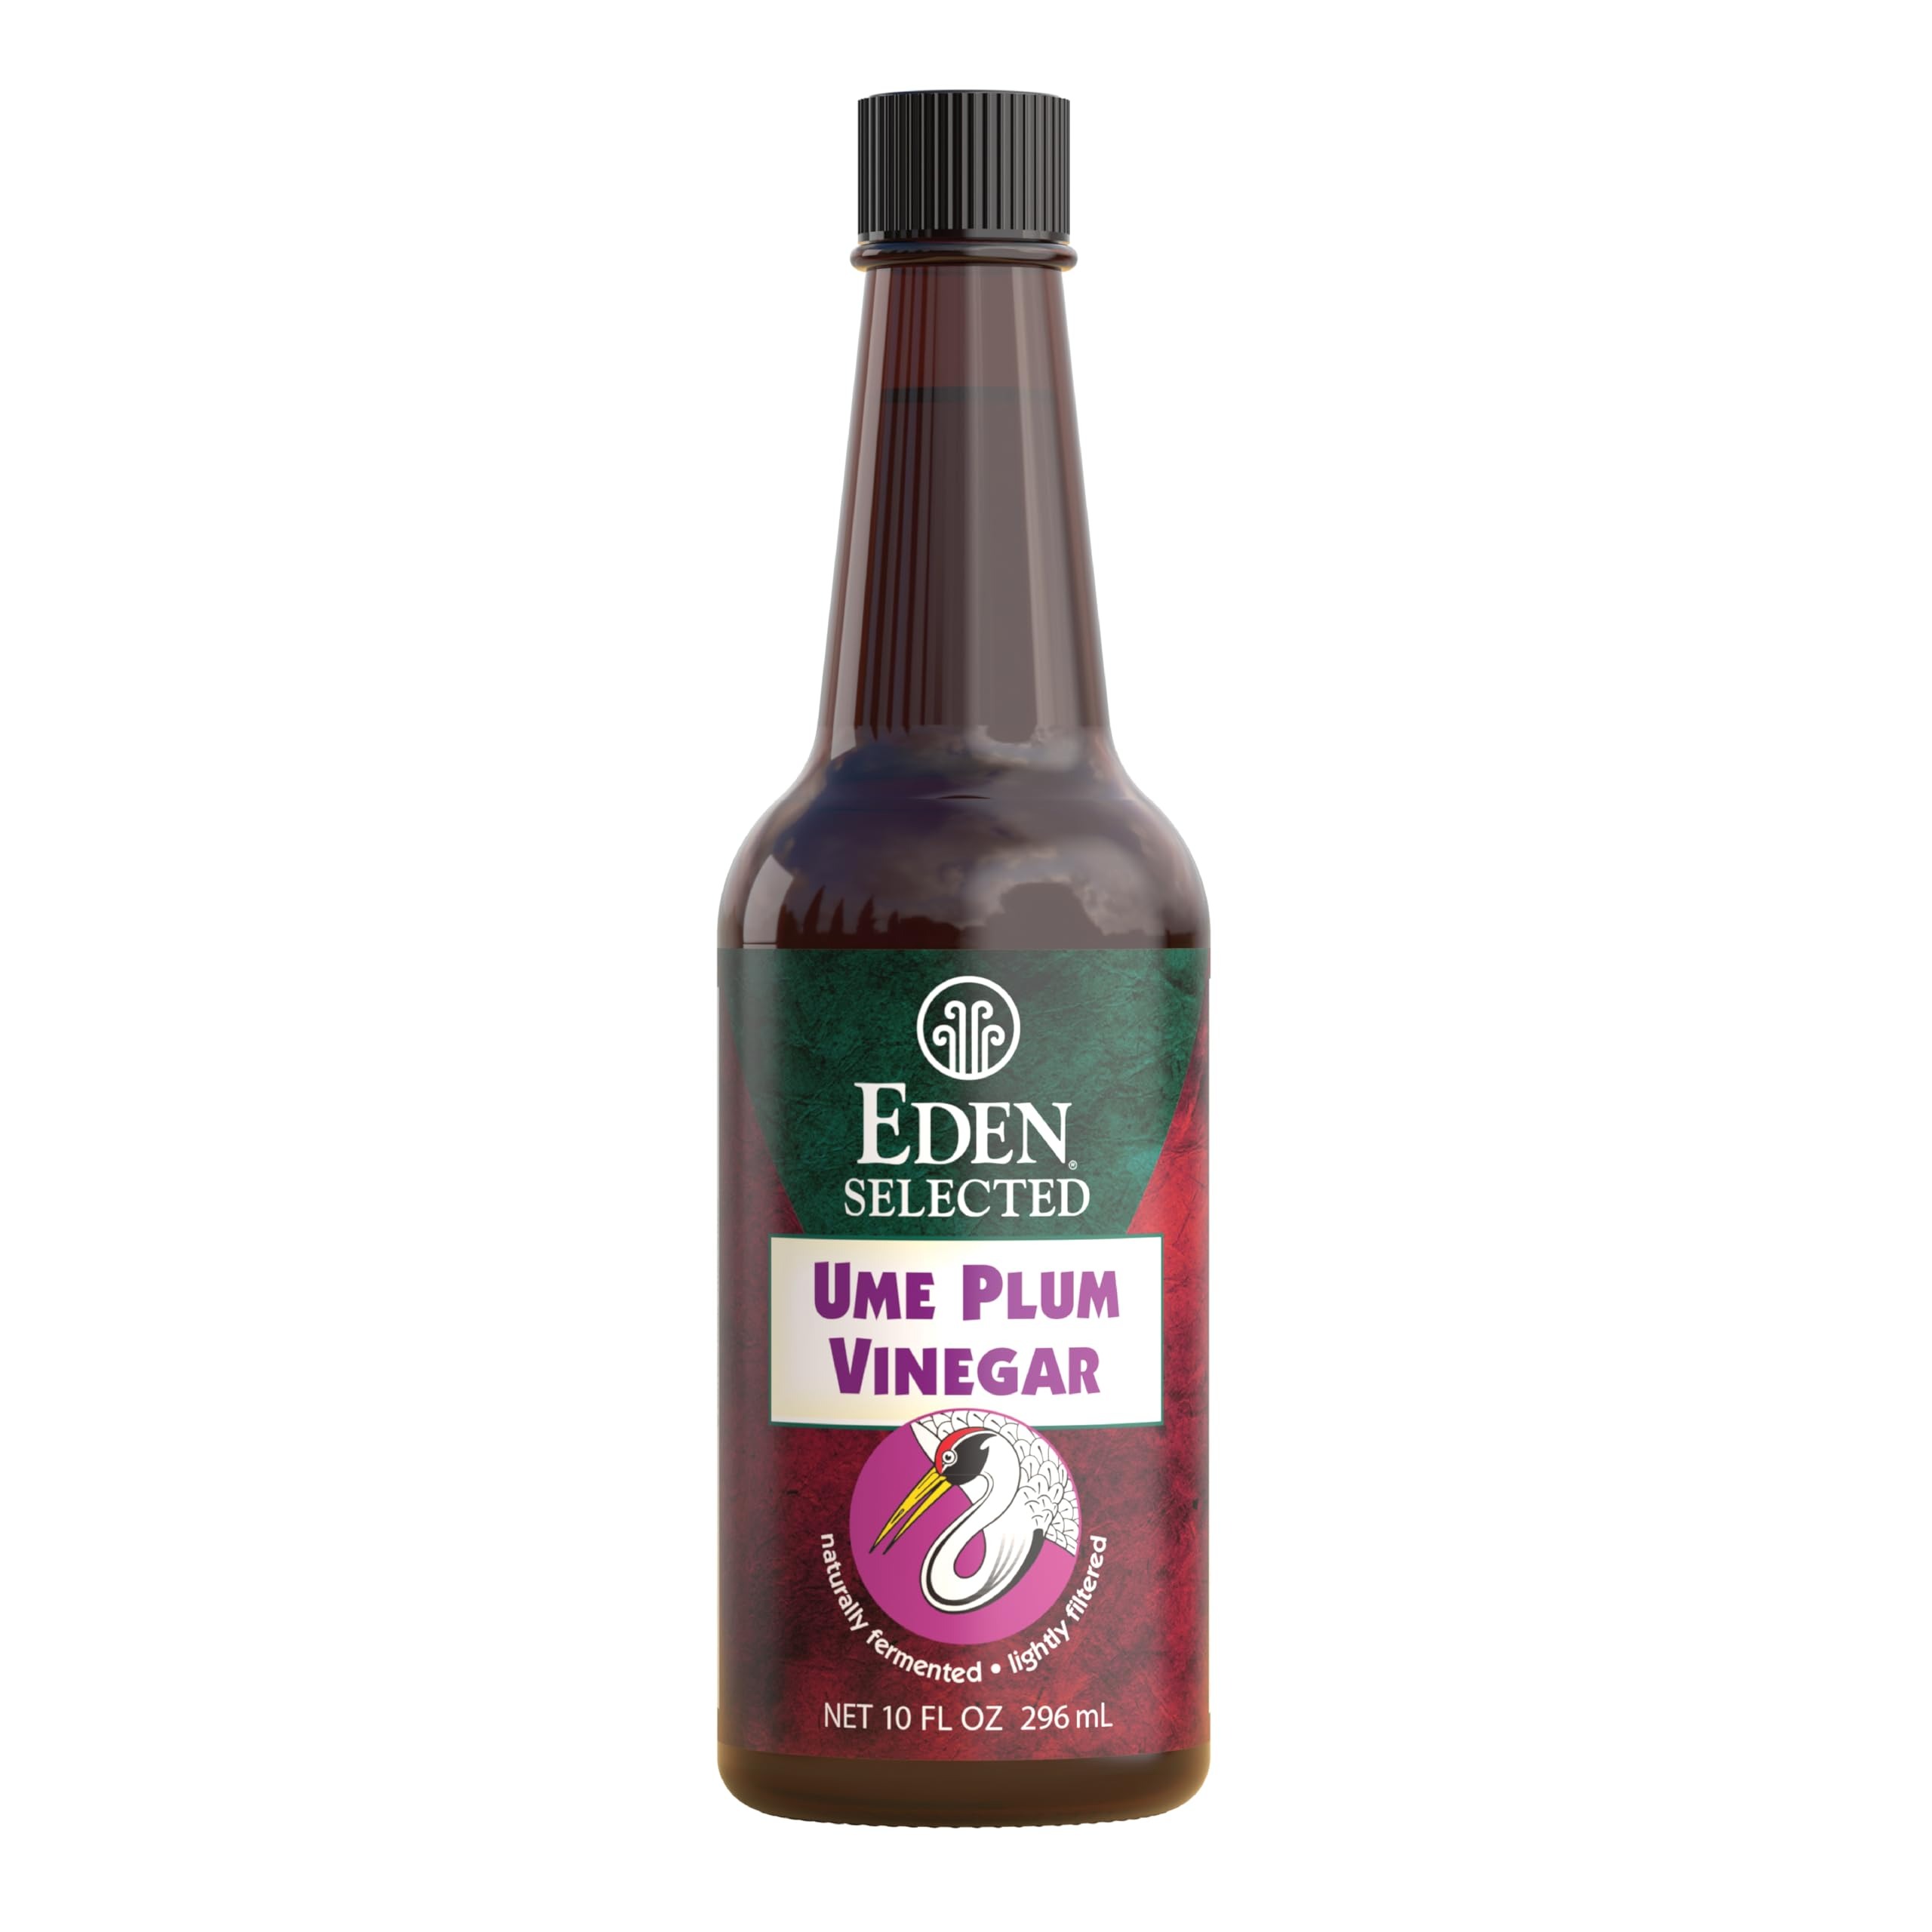
Item Name: Eden Foods Ume Plum Vinegar - 10 fl oz
Bullet Point 1: 10 Ounces
Bullet Point 2: Serving Size:
Product Description: Eden Ume Plum Vinegar is the essence of umeboshi, its pickling brine.
Value: 10.0
Unit: Fl Oz

Price: 13.99